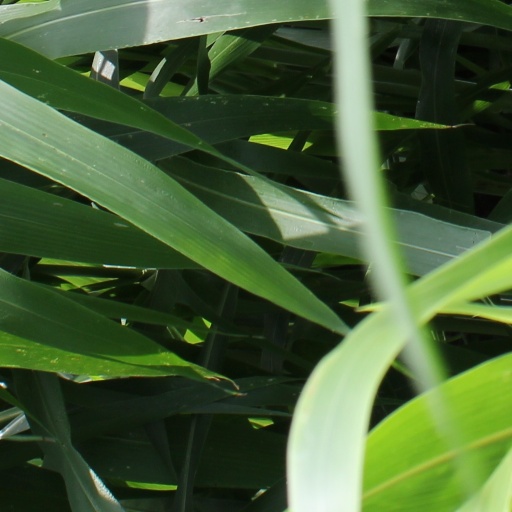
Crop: sorghum